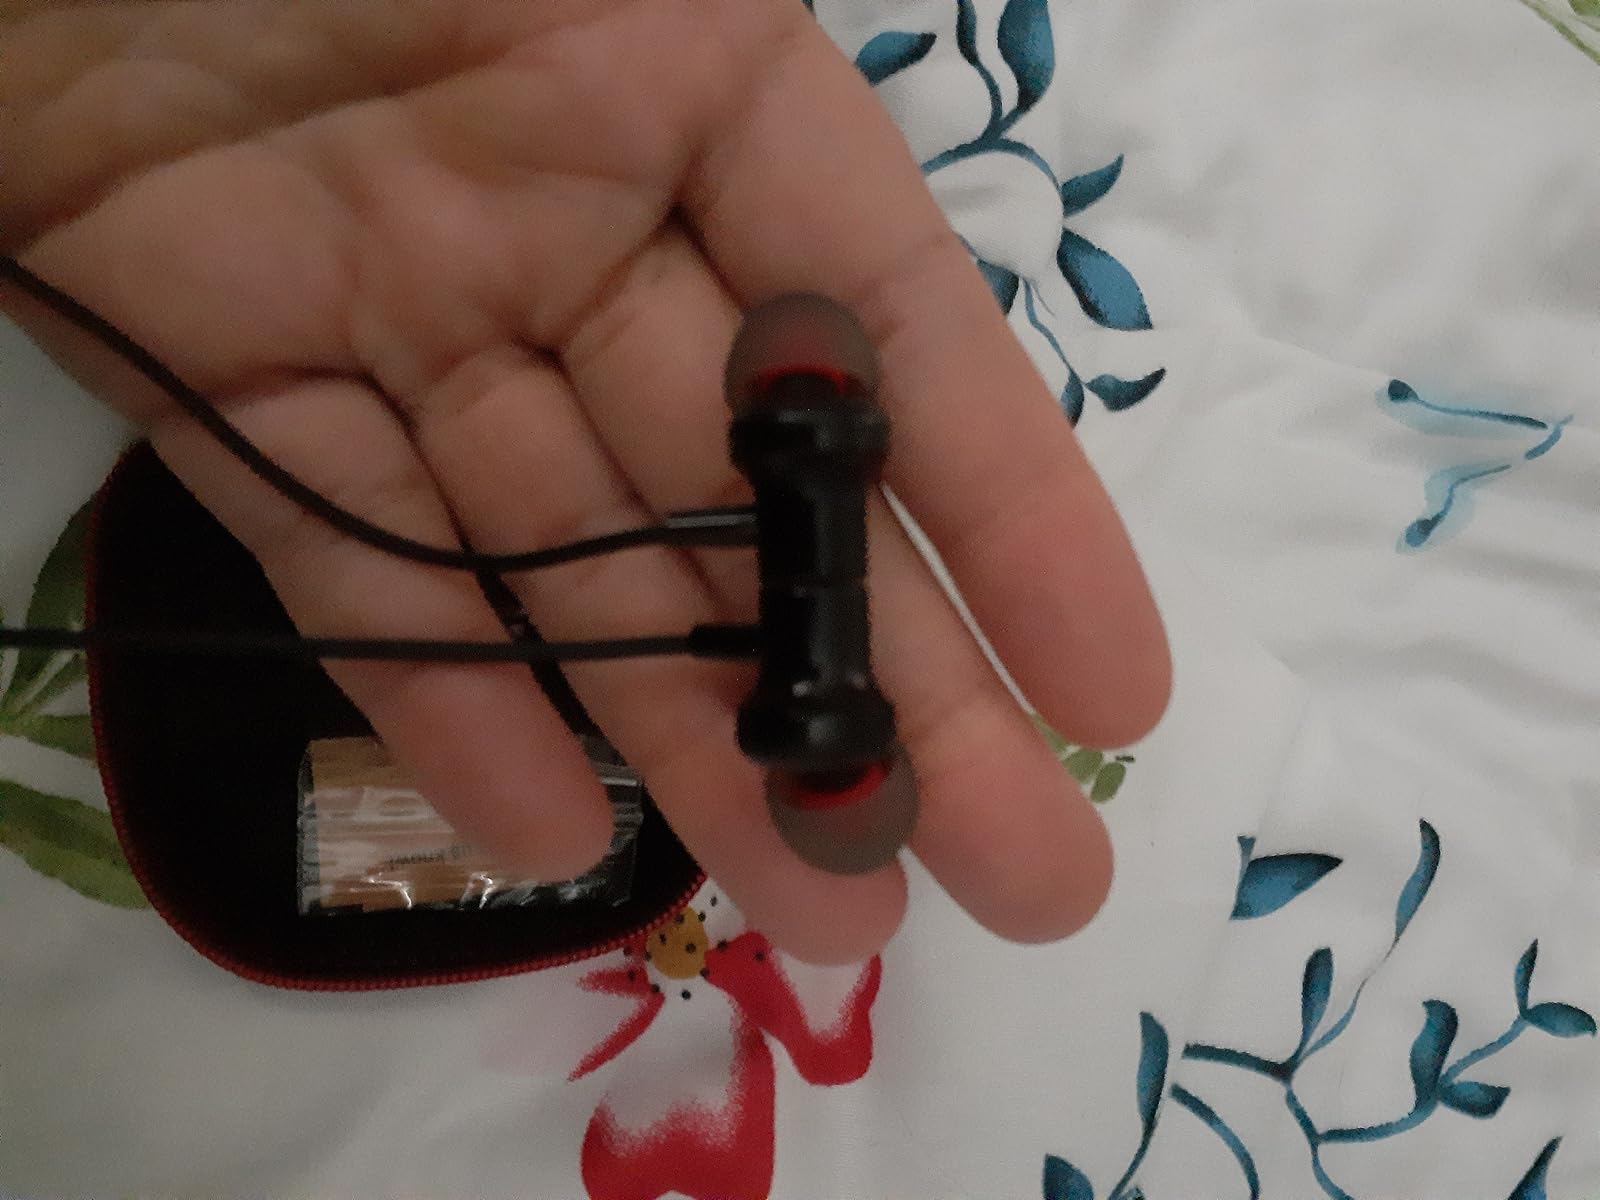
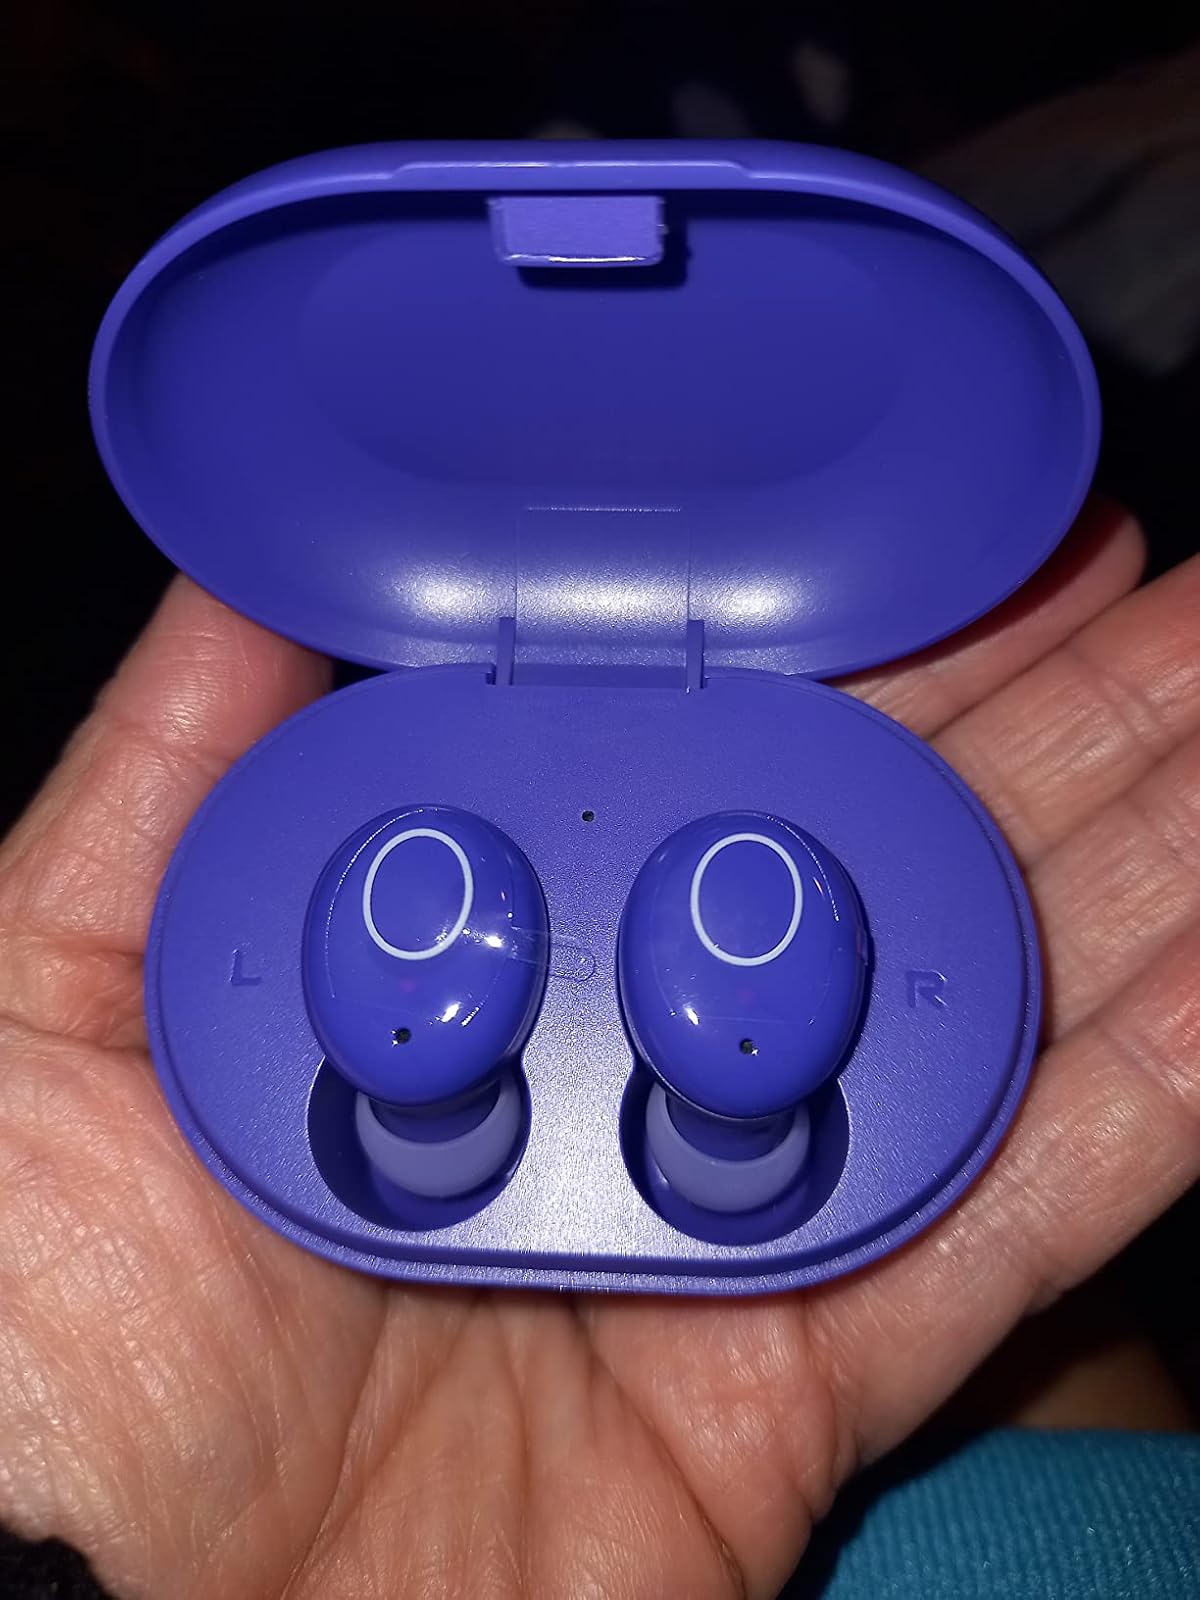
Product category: earbuds
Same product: no